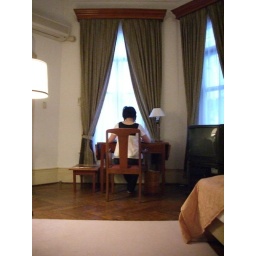
window view of a room in the main building of the Fujiya Hotel in Hakone, Japan